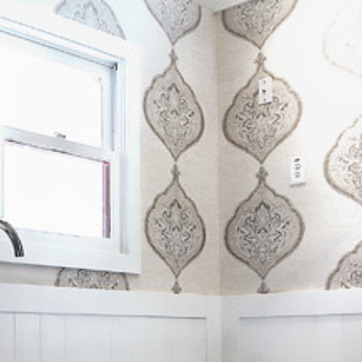
Material: wallpaper